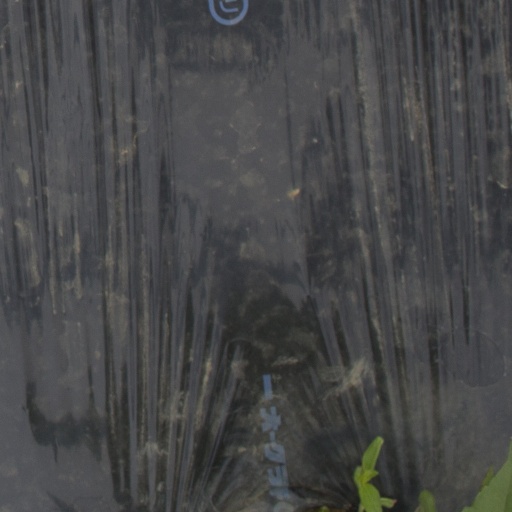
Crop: Jerusalem artichoke